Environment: real
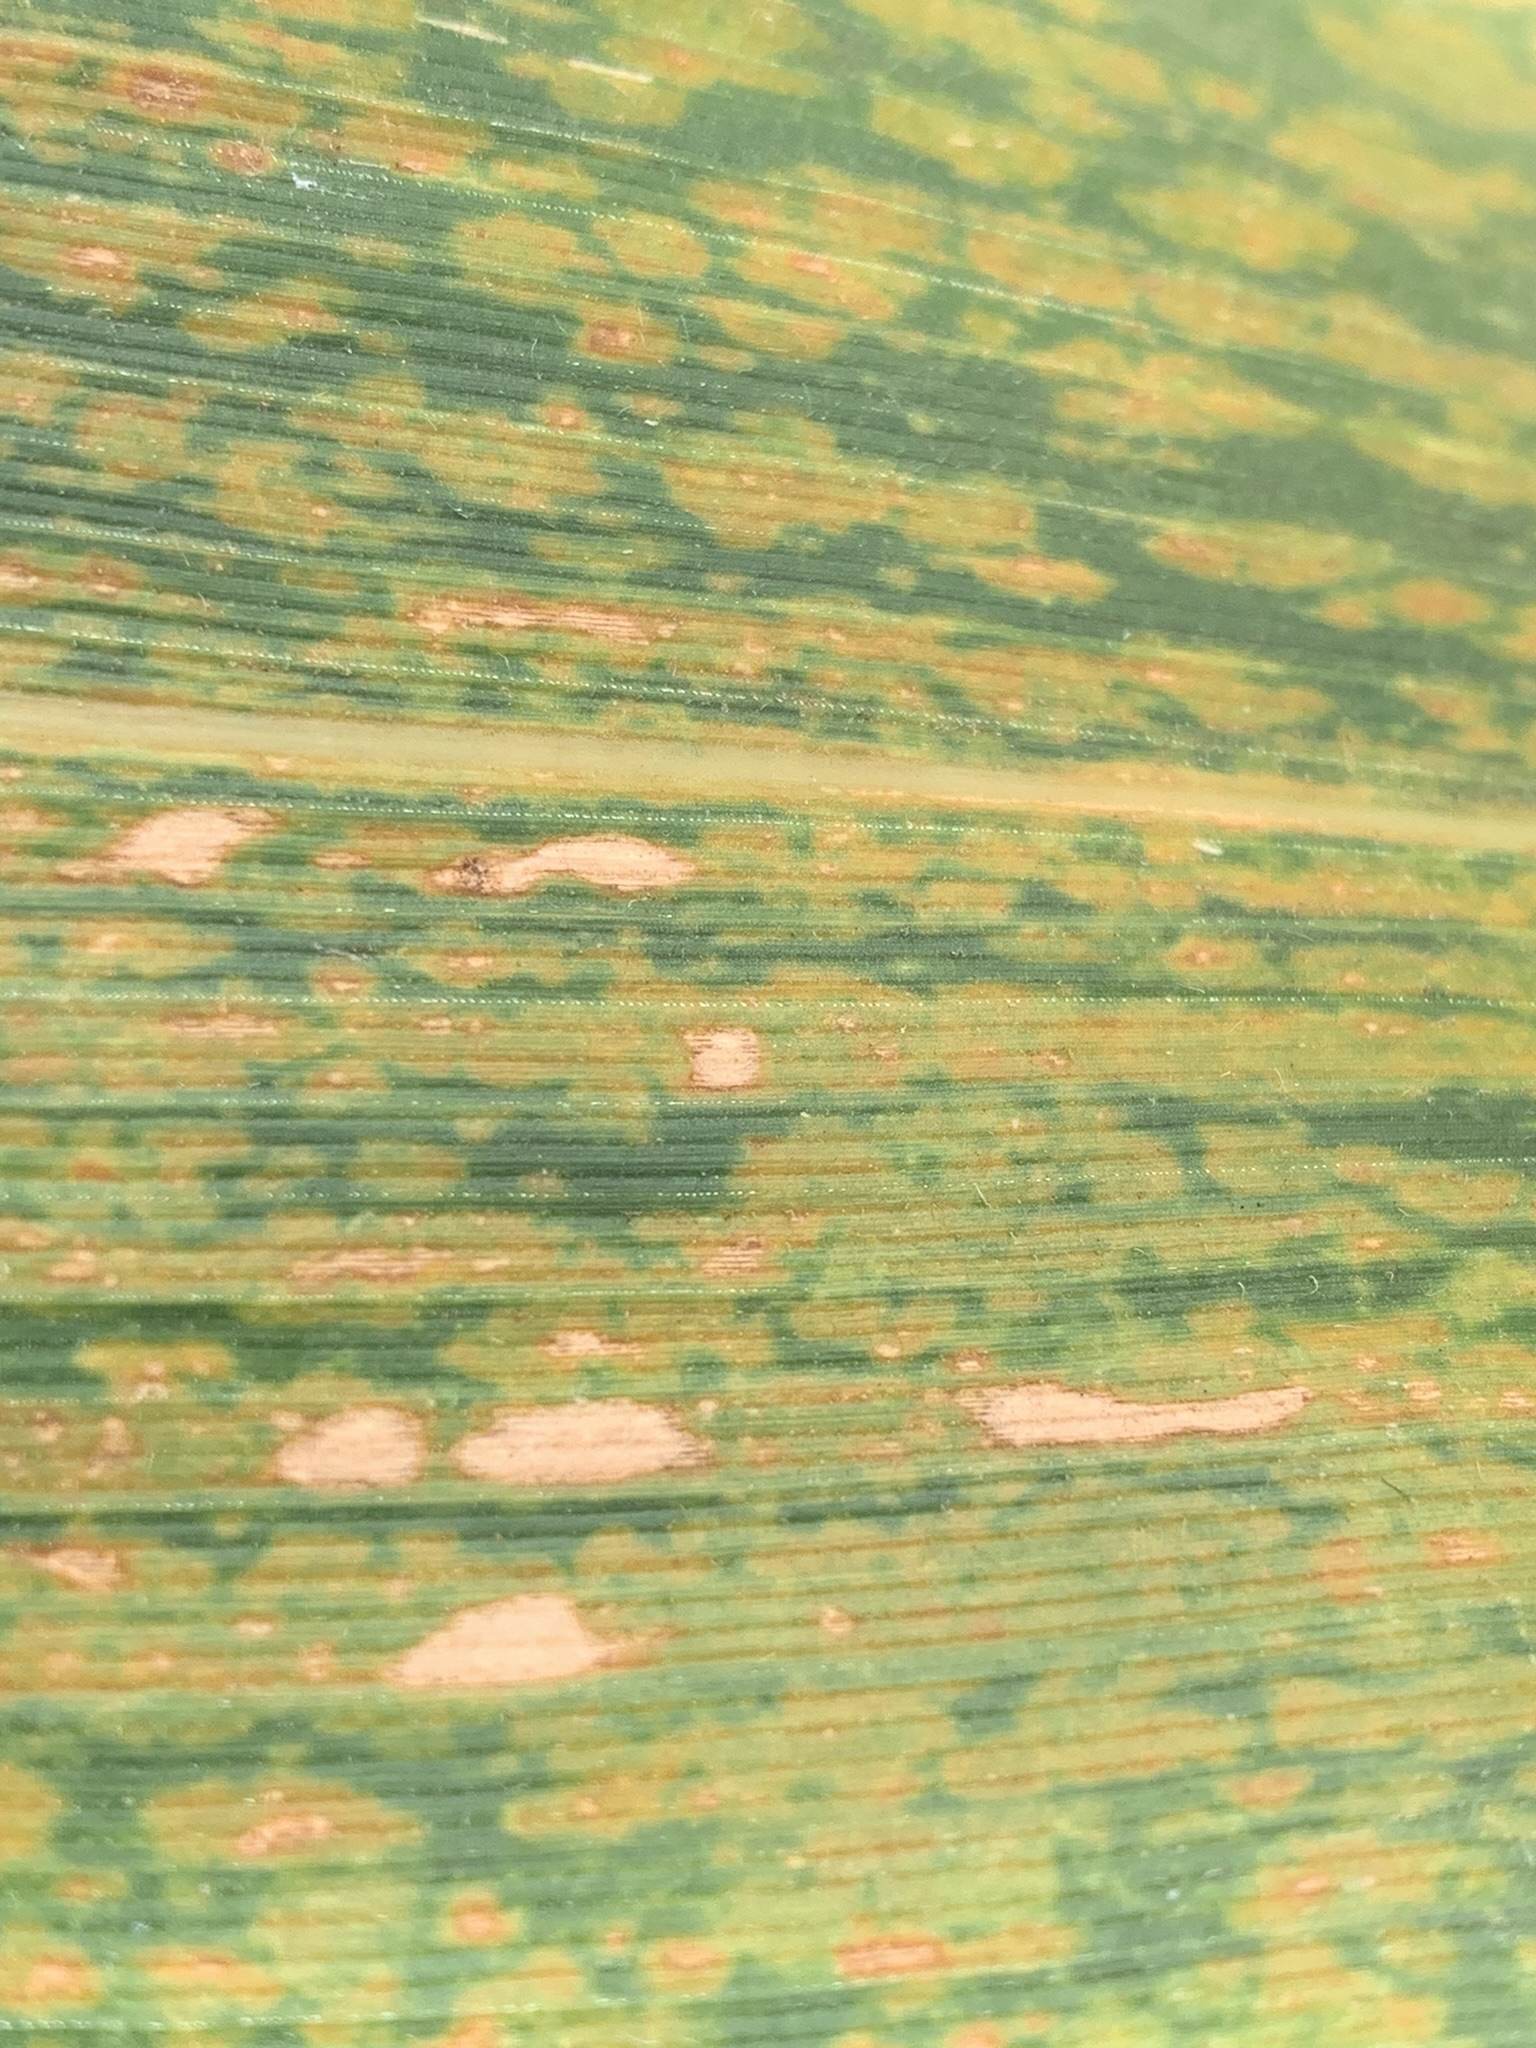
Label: lethal_necrosis